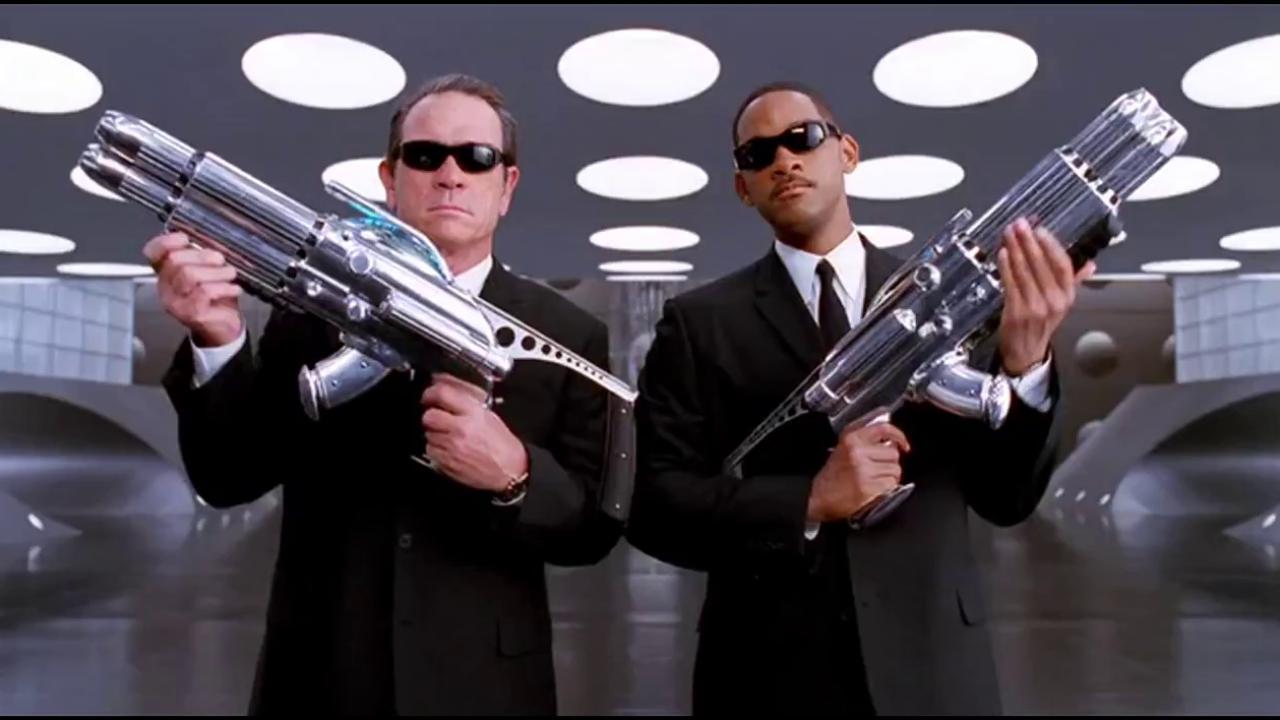
Gender: men